Cory Sullivan

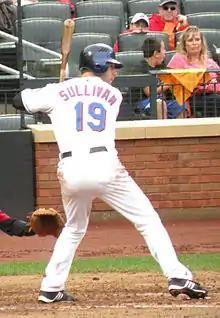
Sullivan with New York Mets in 2009.

In January , Sullivan agreed to a one-year contract with the New York Mets. He was optioned to Triple-A Buffalo before the start of the season.